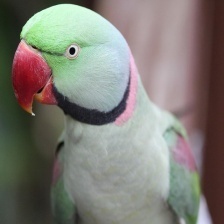
Species: ALEXANDRINE PARAKEET
Scientific name: PSITTACULA EUPATRIA